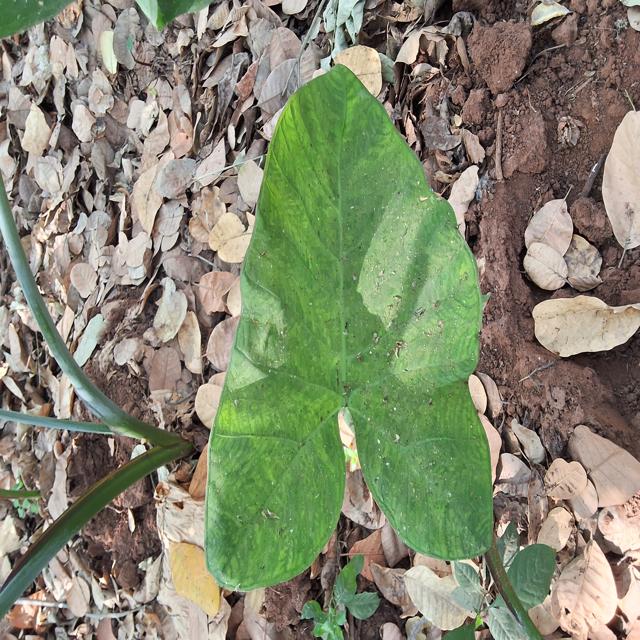
Label: Healthy